Stadtschreiber von Bergen

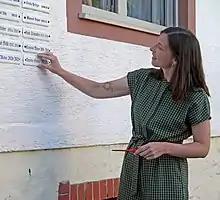
Dorothee Elmiger (Stadtschreiberin 2021/2022)

The Stadtschreiber von Bergen ('City clerk of Bergen') is an annual German literary award. The prize money is €20,000 with one year of free living in the town clerk's house in Bergen-Enkheim, Frankfurt, "An der Oberpforte 4". It was the first Stadtschreiber award in German-speaking countries and established in 1974. The Stadtschreiber has no obligations and can invite writers. A jury with nine members decides the winner.